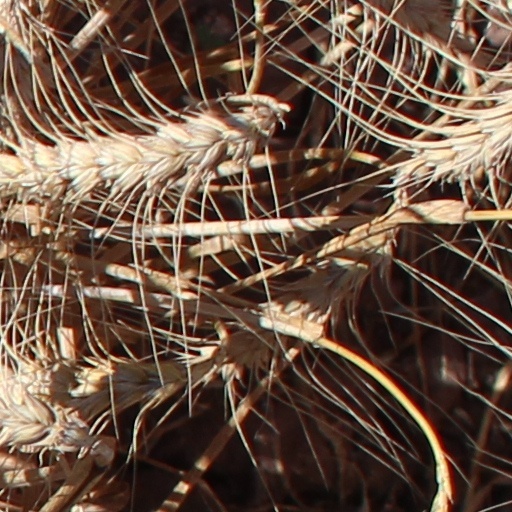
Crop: wheat